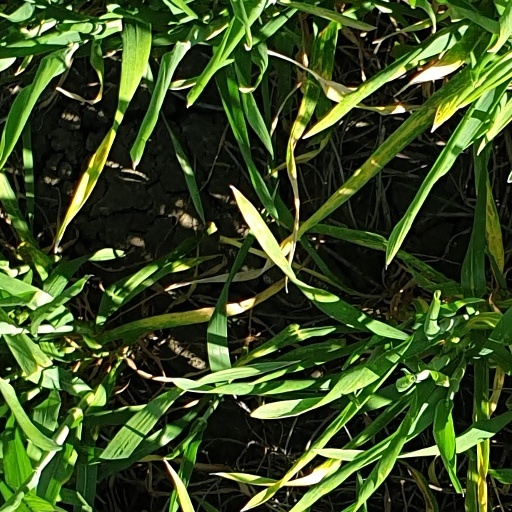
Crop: wheat